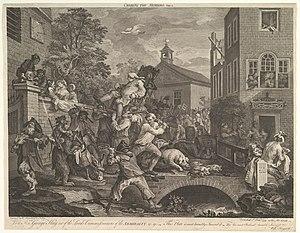
Humours of an Election est une série de tableaux puis d'estampes réalisés par William Hogarth qui illustrent les élections générales britanniques de 1754 dans la circonscription de l'Oxfordshire tenues en 1754.
François-Antoine Aveline, François Antoine Aveline, François Aveline ou F. Aviline, peuvent concerner un seul et même artiste graveur et dessinateur, né à Paris et mort à Londres. Il a été actif dans ces deux villes.